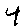
Label: 4